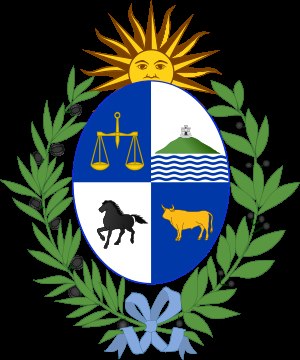
Uruguays præsidenter
Uruguays rigsvåben